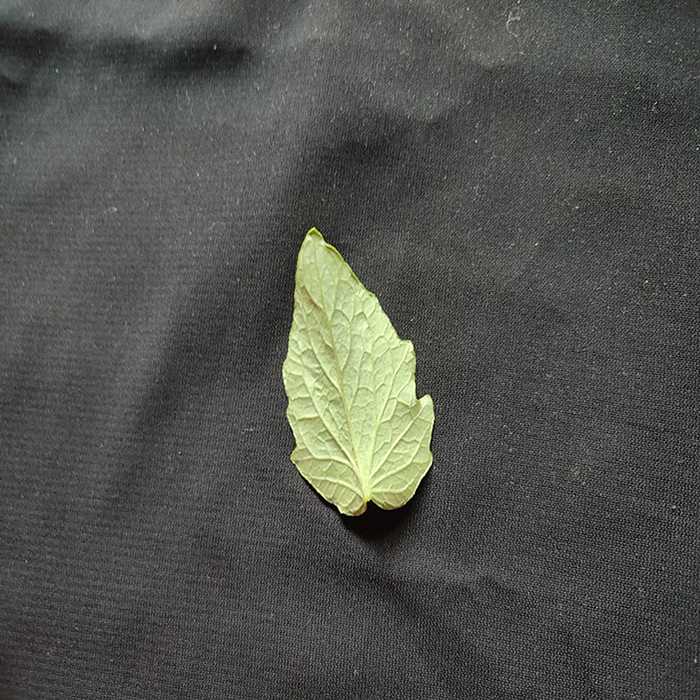
Plant: Tomato
Label: Tomato Fresh leaf